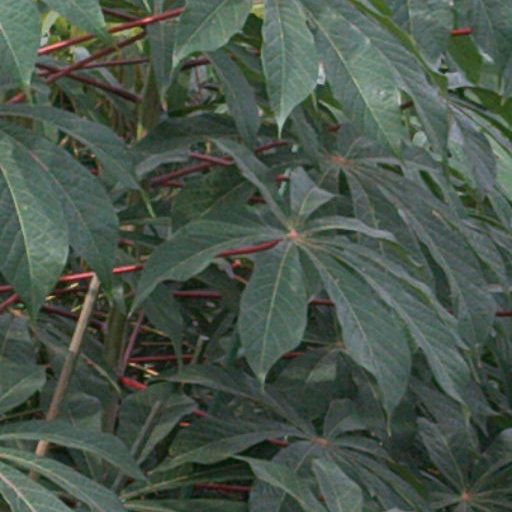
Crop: cassava